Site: saxony
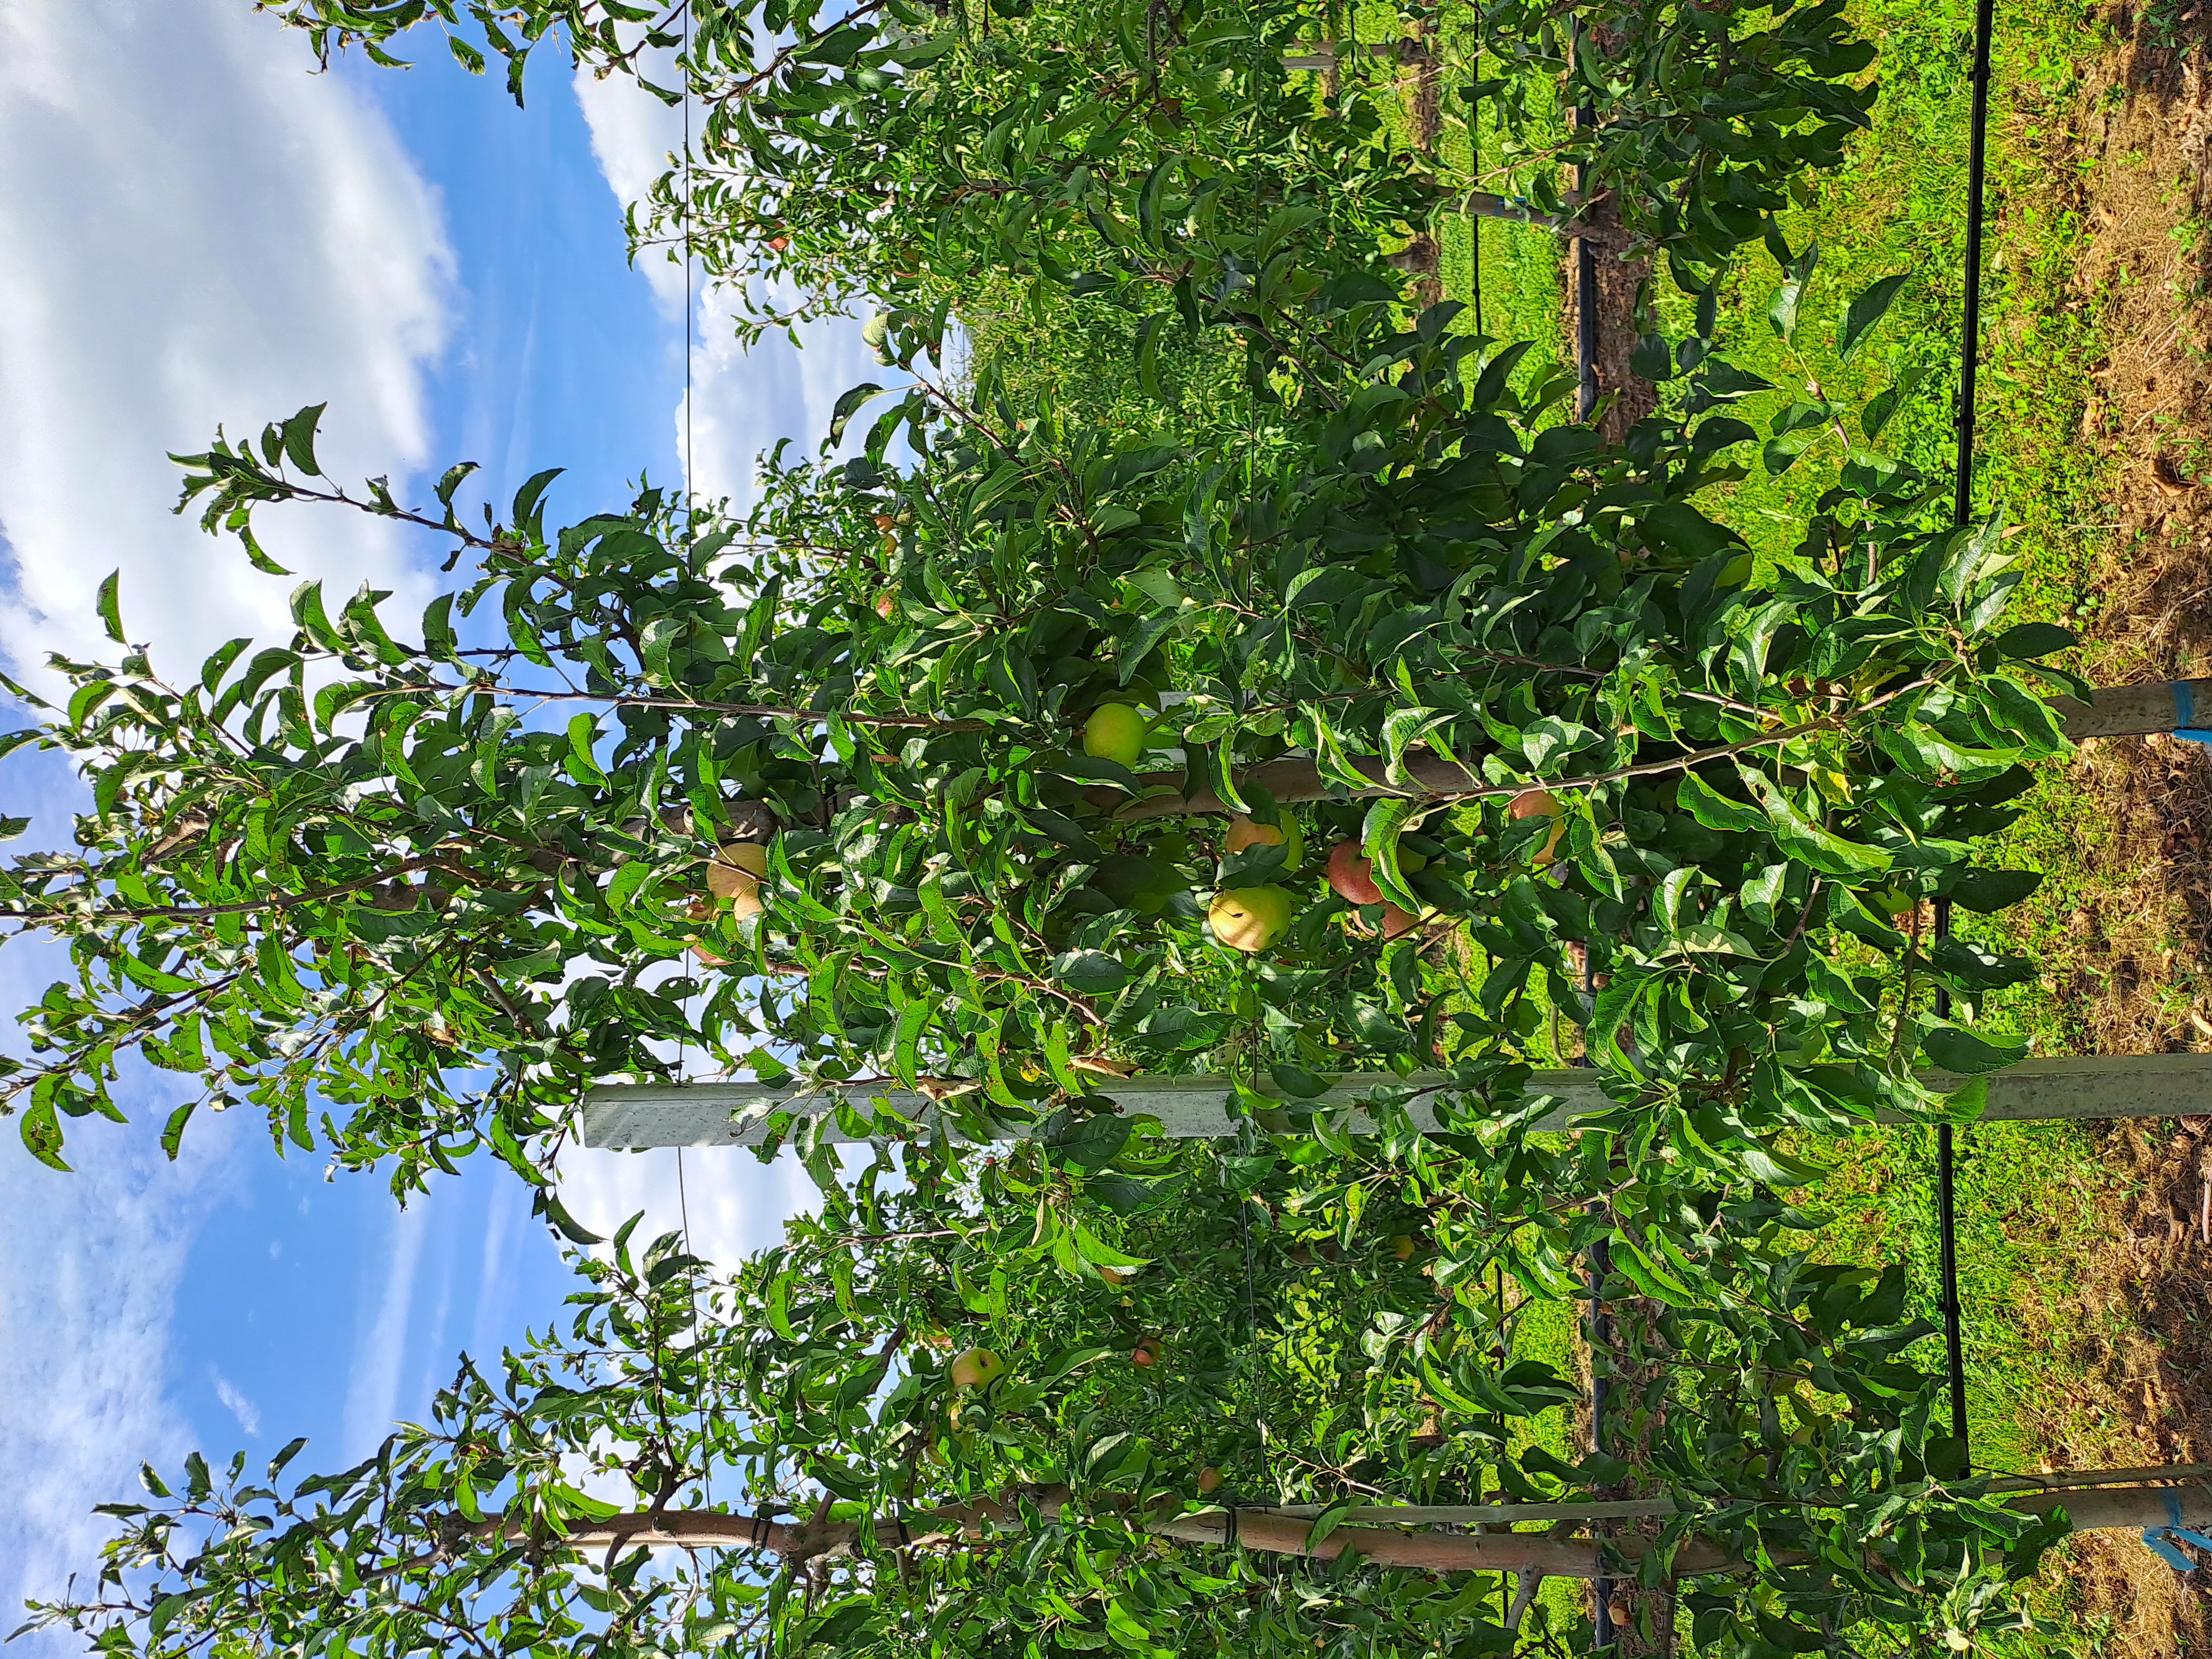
Growth stage (BBCH 85): Maturity of fruit and seed